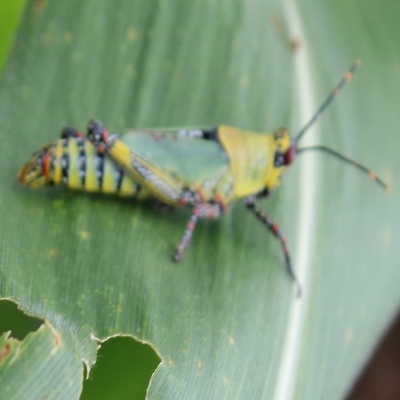
Crop: Maize
Condition: grasshoper